Shechem

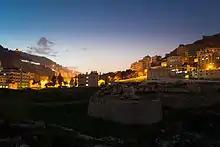
Shechem in 2013

The first substantial building activity at Shechem (Strata XXII-XXI) dates from the Middle Bronze Age IIA. It became a very substantial Canaanite settlement, and was attacked by Egypt, as mentioned in the Sebek-khu Stele, an Egyptian stele of a noble at the court of Senusret III (c. 1880–1840 BCE).